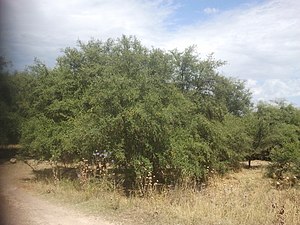
Tornet jujube / Galleri
Habitat.
Tornet jujube er en tornet og stedsegrøn busk eller et mellemstort træ med grøngule blomster og spiselige stenfrugter. Planten bliver dyrket i Mellemøsten for disse frugters skyld.